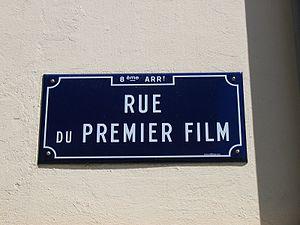
Plaque rue du premier film Lyon (France)
La Sortie de l'usine Lumière à Lyon est un film français réalisé par Louis Lumière, sorti en 1895, qui existe en au moins trois versions, dont l'une fait partie des dix films montrés au Salon indien du Grand Café à partir du 28 décembre 1895.
Le Hangar du Premier-Film est le dernier vestige des usines Lumière, situées à Lyon, en Auvergne-Rhône-Alpes. Il est classé monument historique depuis le 2 décembre 1994.
L’Institut Lumière est une association loi de 1901 créée à Lyon en 1982. Il consacre son activité à la diffusion et à la conservation du patrimoine cinématographique.